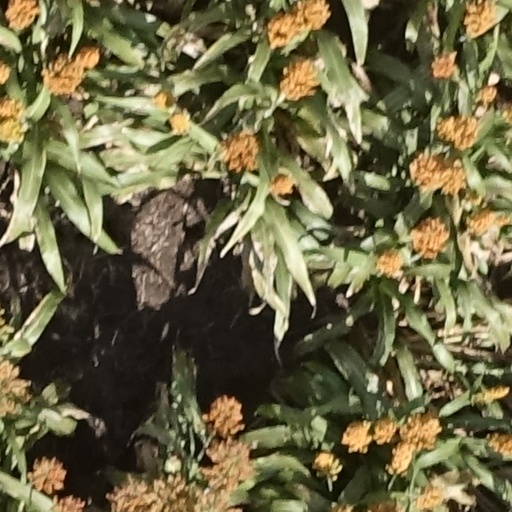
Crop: sorghum